Homicide (wrestler)

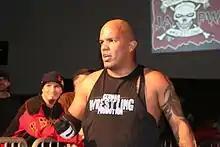
Homicide in 2008

On October 22, 2005, Homicide teamed with his long-term nemesis Teddy Hart to defeat the Backseat Boyz for the JAPW Tag Team Championship. Their reign lasted until November 12 of that year, when Kashmere and Acid regained the title. On June 9, 2007, Homicide and his Latin American Xchange partner Hernandez defeated Jay Lethal and Azrieal to win the JAPW Tag Team titles, which they would hold for over a year before dropping them to The Full Blooded Italians of Little Guido and Tracy Smothers on November 15, 2008. On October 27, 2007, Homicide made good on his word when he defeated Low Ki to win the JAPW Heavyweight Title for a record–setting seventh time. He would, however, lose the title back to Low Ki that same night when Teddy Hart attacked him during a tag team match between LAX and BLKOUT, where both the Heavyweight and the Tag Team titles were on the line. On May 22, 2010, Homicide wrestled one of his biggest matches in JAPW, defeating Japanese legend Jushin Thunder Liger in the main event of the show. Homicide returned to JAPW on April 14, 2012, when he and Eddie Kingston defeated Philly's Most Wanted (Blk Jeez and Joker) to win the vacant JAPW Tag Team Championship.